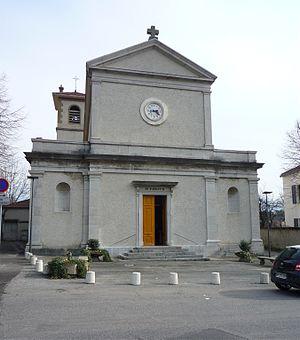
L’histoire de Grenoble couvre plus de 2 000 ans. À l'époque gallo-romaine, le bourg gaulois porte le nom de Cularo puis de Gratianopolis et voit son importance accrue lorsque les Comtes d’Albon la choisissent au début du XIᵉ siècle comme capitale de leur principauté, le Dauphiné. Avec ce nouveau statut, puis trois siècles plus tard l'annexion du Dauphiné au royaume de France, l'économie de Grenoble s'est développée pour devenir une ville parlementaire et militaire, gardienne de la frontière avec les États de Savoie.
La Tronche est une commune française, limitrophe de Grenoble, située dans le département de l'Isère et la région Auvergne-Rhône-Alpes.